Karađorđevo estate

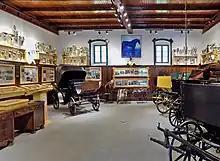
Museum of the estate

The property is also famous for its elite stud farm, with a museum of horse racing. The farm was originally created in 1904, using horses from the famous Hungarian State Stud of Mezőhegyes.